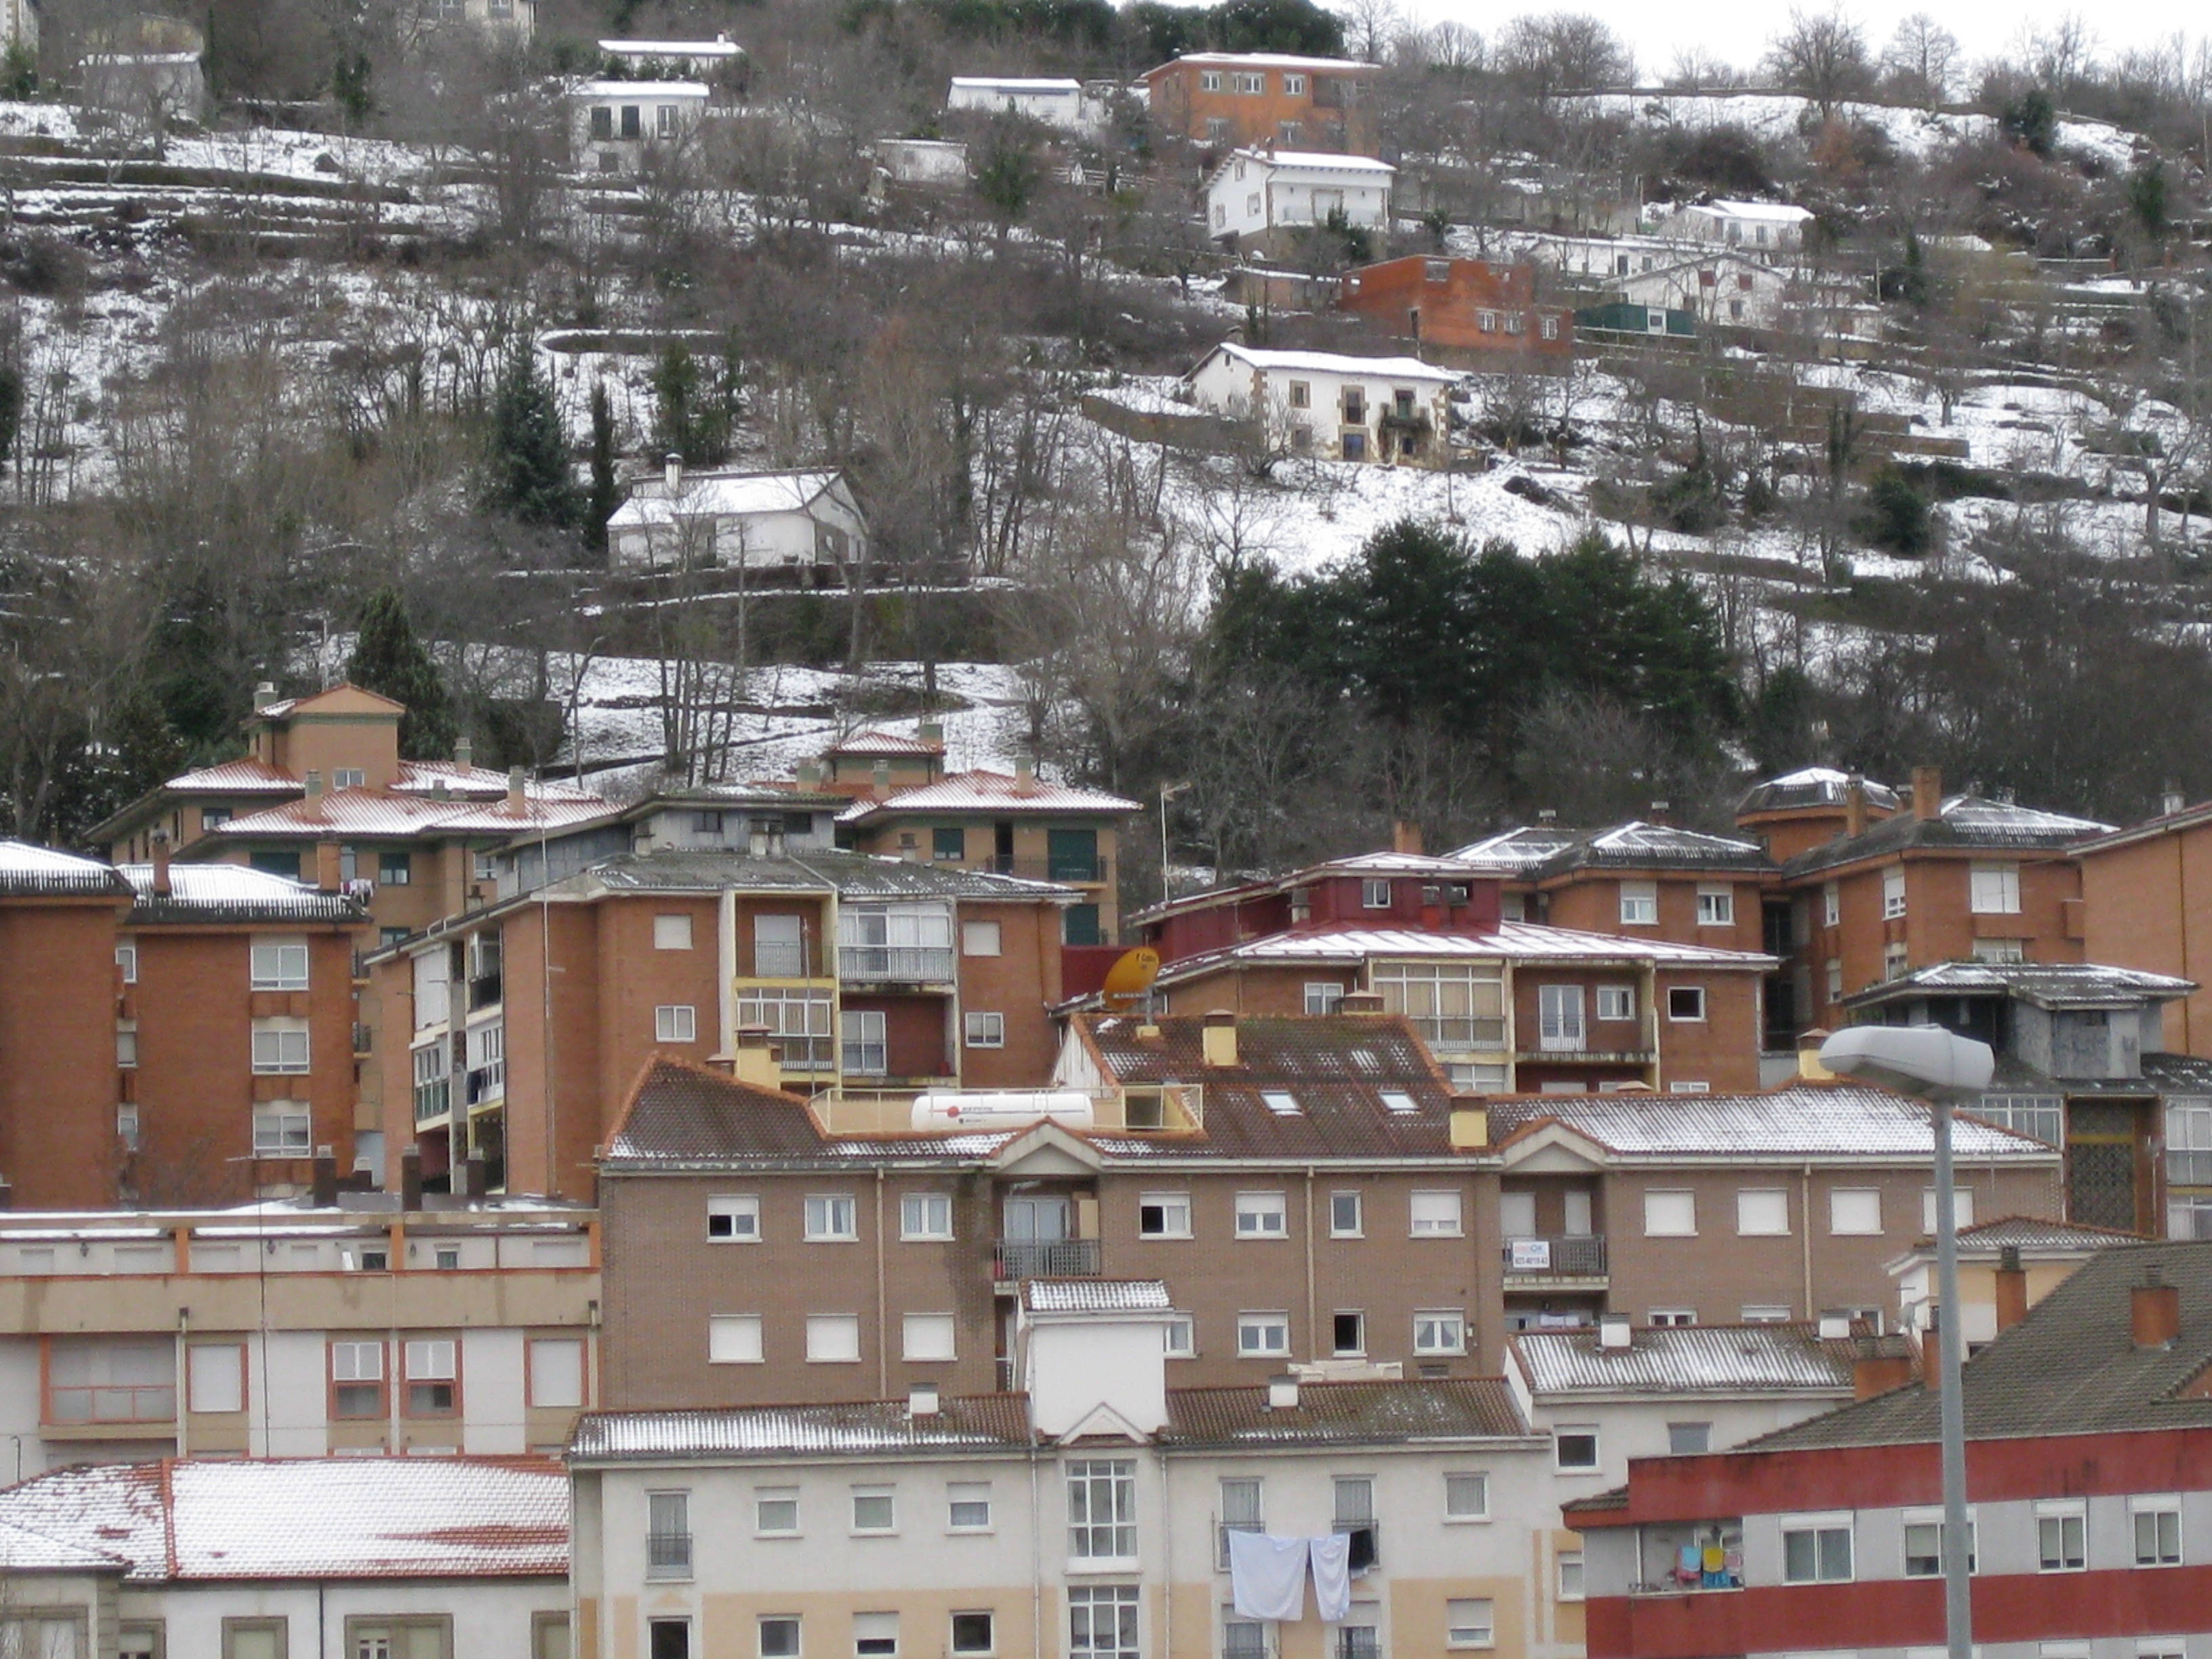
landscape, snow, winter, town, city, village, panoramic, suburb, weather, spain, houses, neighbourhood, residential area, human settlement